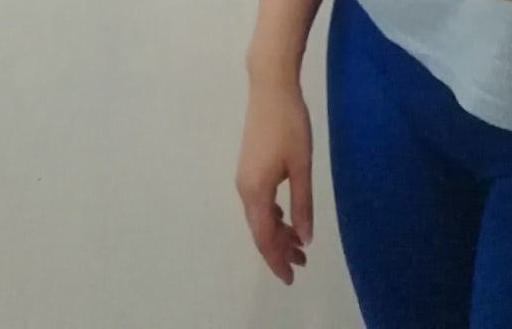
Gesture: no_gesture